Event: Typhoon Ruby
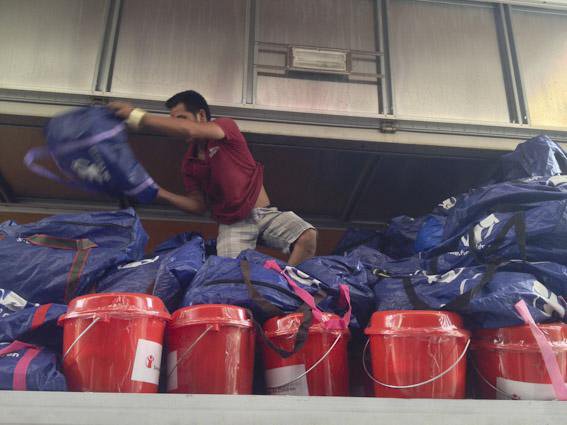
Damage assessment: no_damage